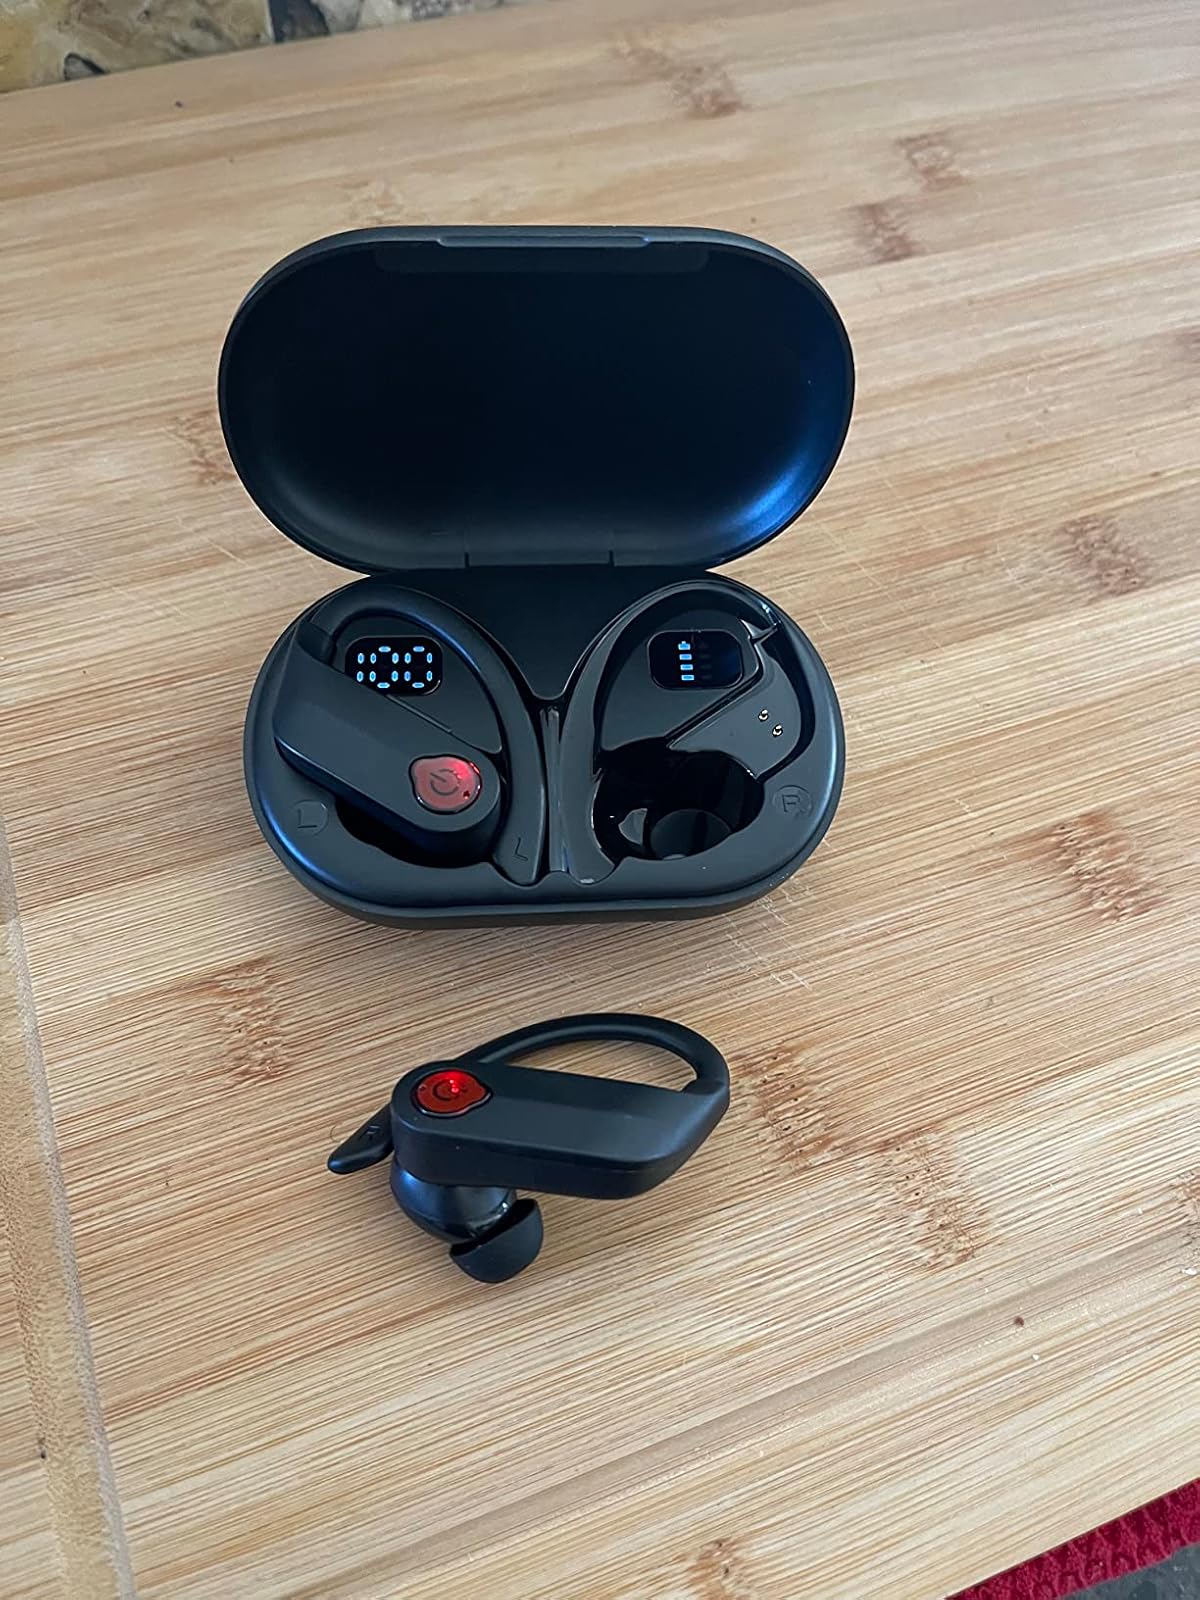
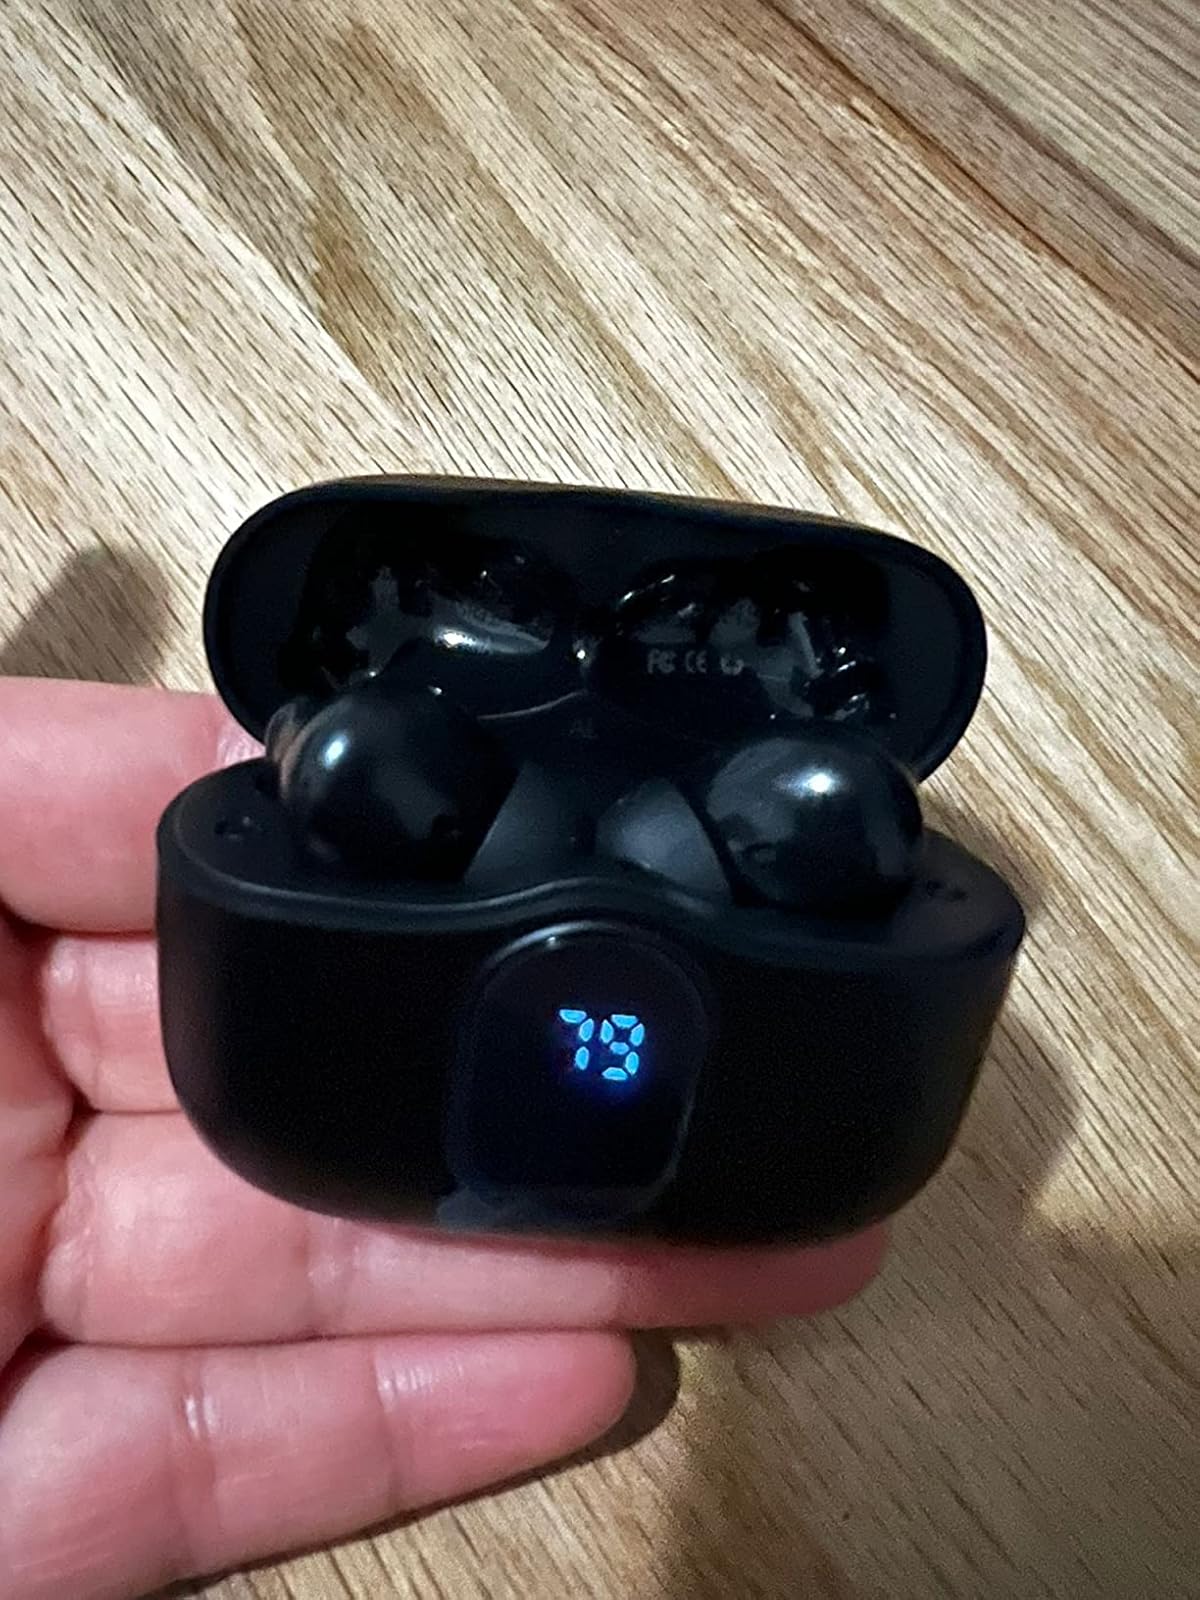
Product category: earbuds
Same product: no